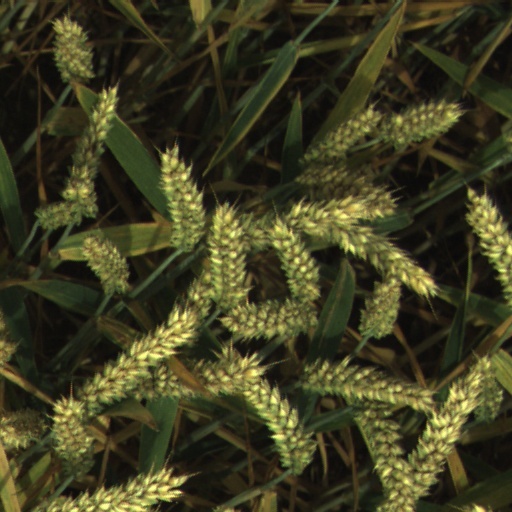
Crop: wheat